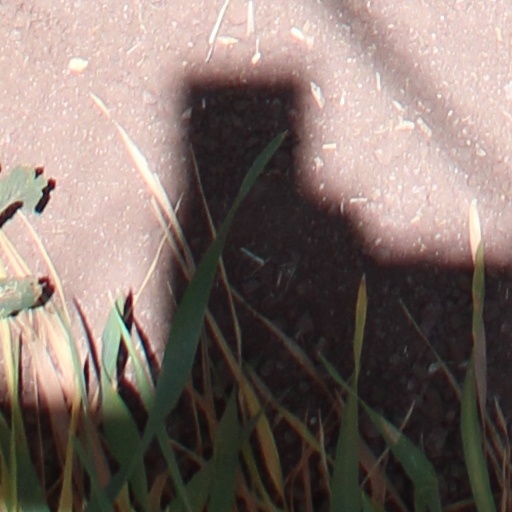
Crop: wheat